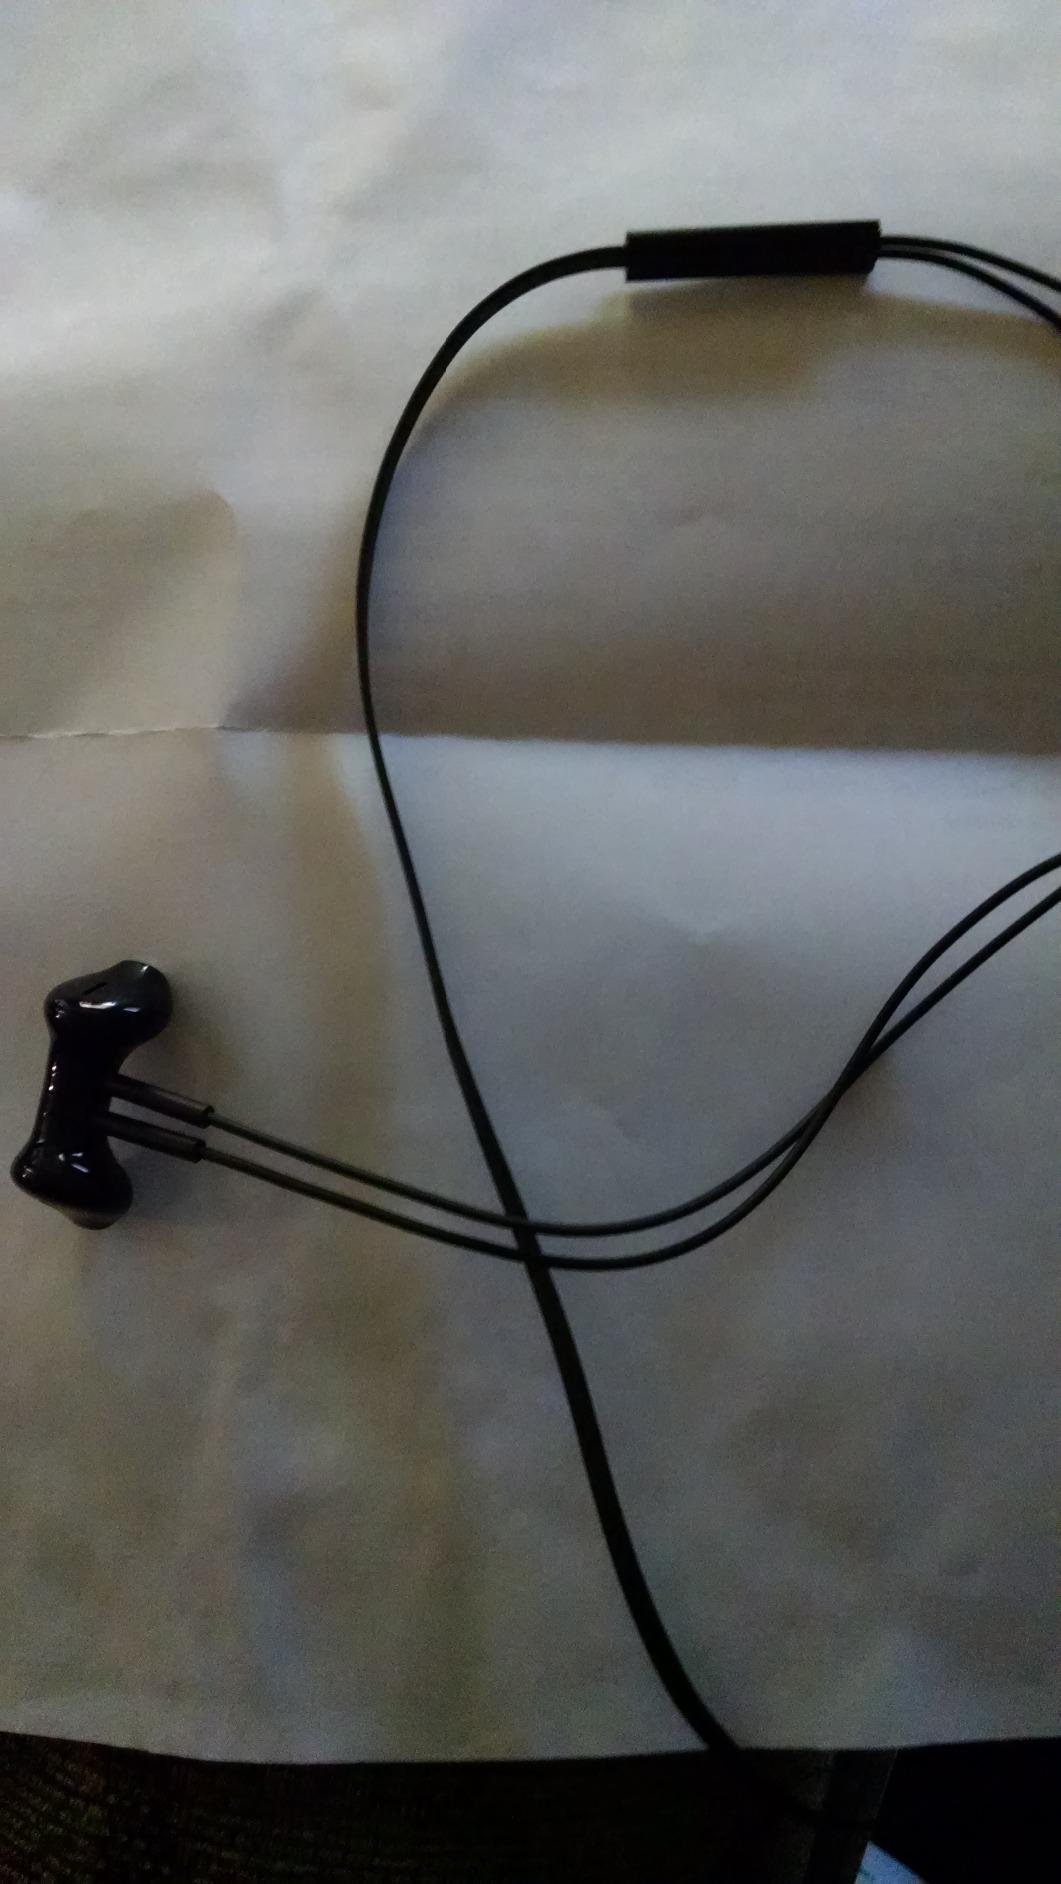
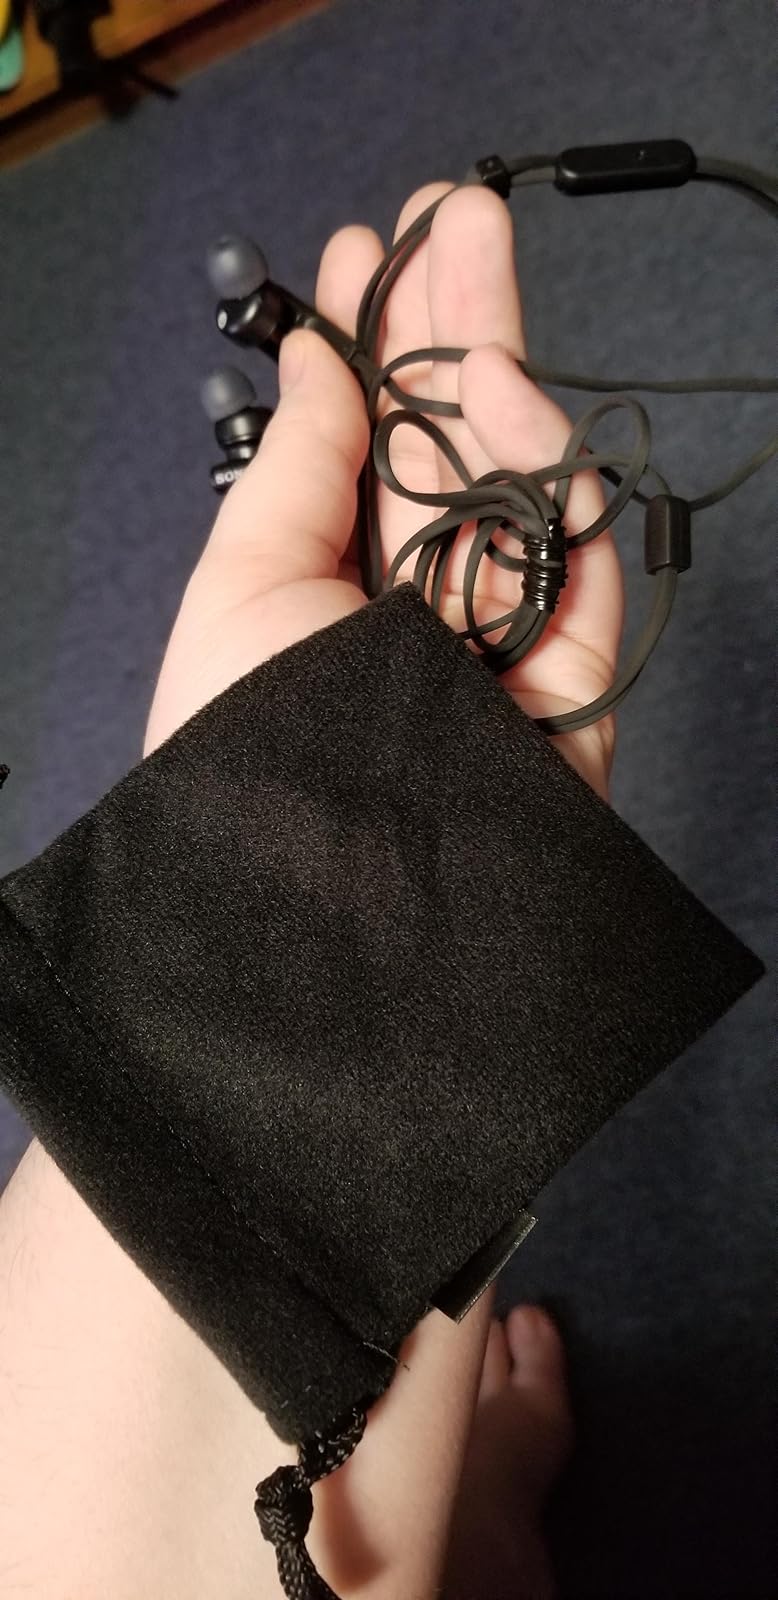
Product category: headphones
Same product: no